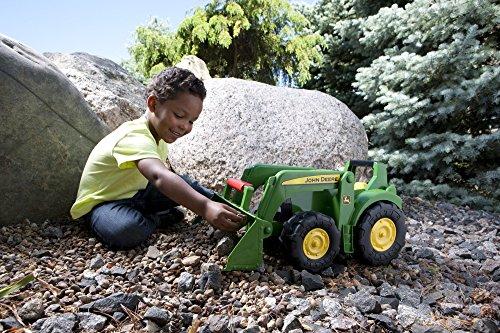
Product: TOMY John Deere Big Scoop Tractor Toy, 21-Inch
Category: Toys & Games | Play Vehicles | Toy Vehicles
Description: TRACTOR WITH LOADER: The functional front loader features an easy-grip handle to scoop and dump big loads like rock and sand.
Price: $39.99
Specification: ProductDimensions:21x11x12inches|ItemWeight:4pounds|ShippingWeight:5.55pounds(Viewshippingratesandpolicies)|DomesticShipping:Currently,itemcanbeshippedonlywithintheU.S.andtoAPO/FPOaddresses.ForAPO/FPOshipments,pleasecheckwiththemanufacturerregardingwarrantyandsupportissues.|InternationalShipping:ThisitemcanbeshippedtoselectcountriesoutsideoftheU.S.LearnMore|ShippingAdvisory:Thisitemmustbeshippedseparatelyfromotheritemsinyourorder.Additionalshippingchargeswillnotapply.|ASIN:B002IC0T8G|Itemmodelnumber:35850|Manufacturerrecommendedage:36months-5years